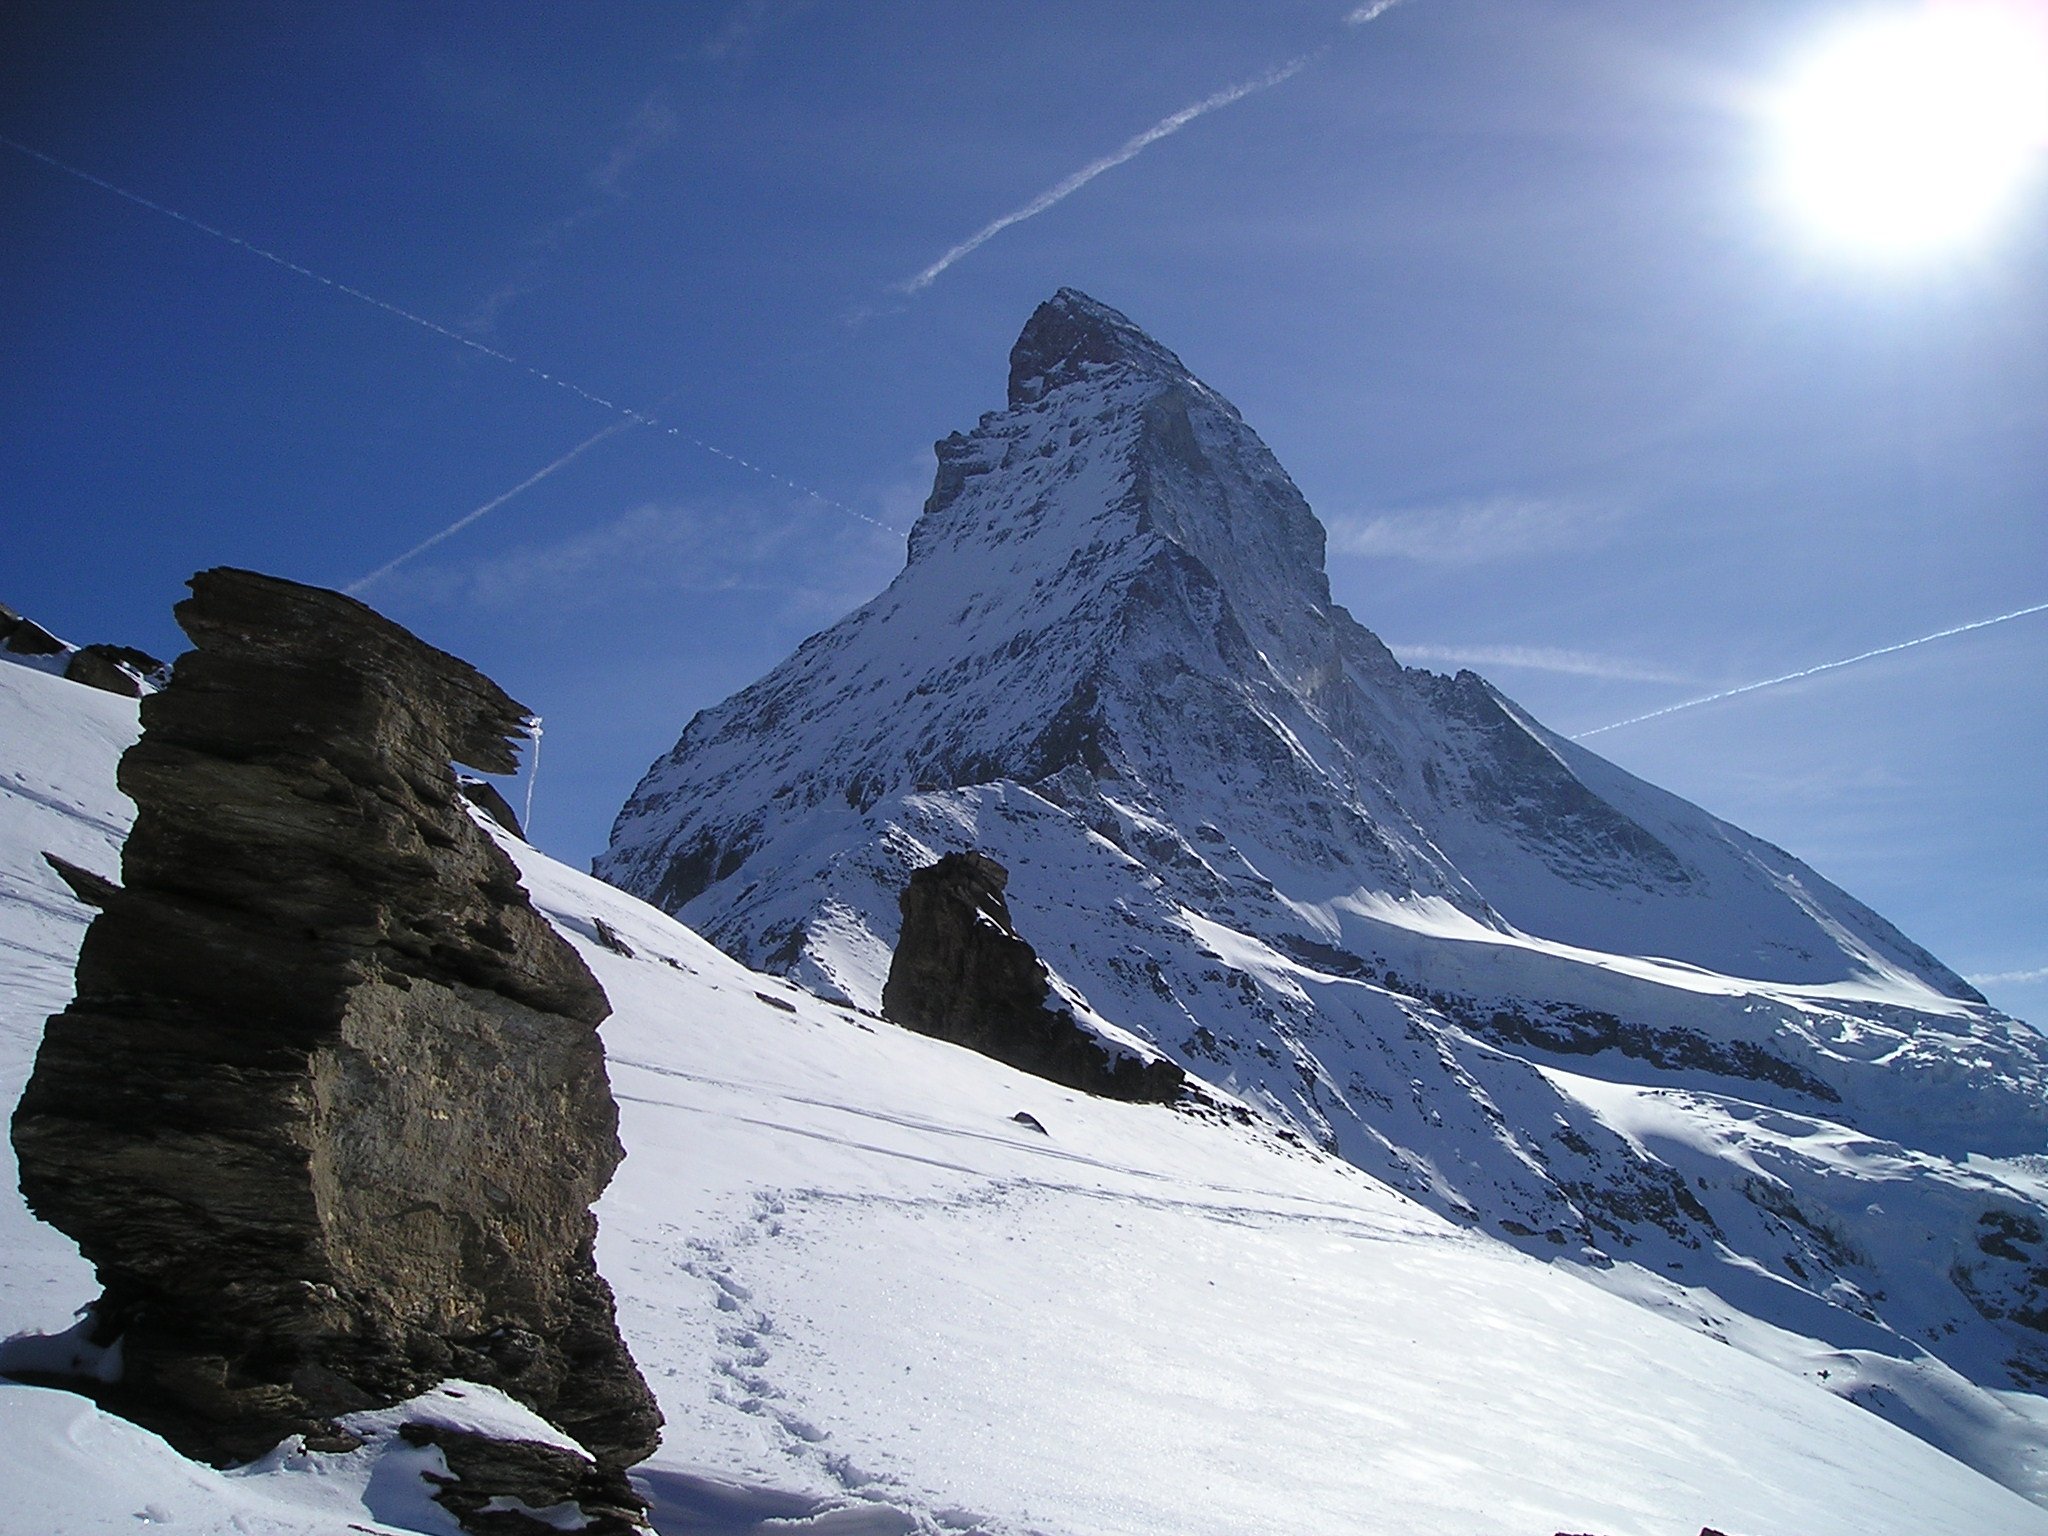
landscape, mountain, snow, winter, adventure, mountain range, glacier, weather, alpine, extreme sport, skiing, ridge, summit, mountaineering, winter sport, sports, mountains, alps, switzerland, piste, swiss alps, landform, ski touring, zermatt, matterhorn, ski mountaineering, outdoor recreation, mountainous landforms, geological phenomenon